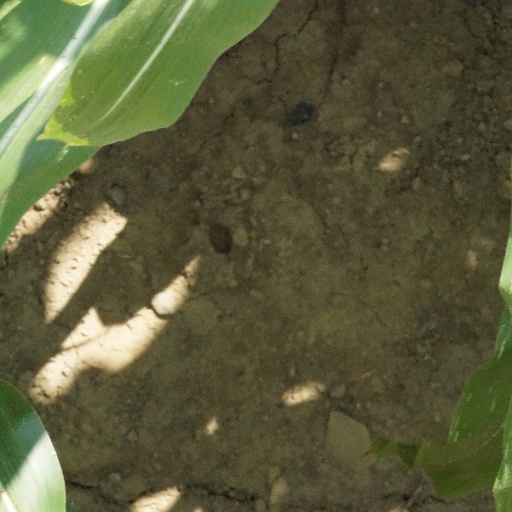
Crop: maize; corn